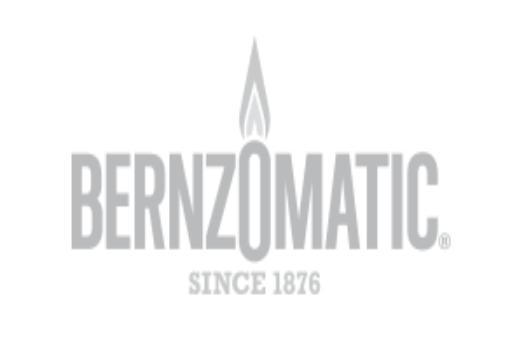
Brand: bernzomatic
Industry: Necessities